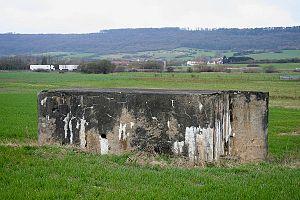
Blockhaus MOM pour mitrailleuse de la Ligne Maginot près de Oeutrange (Moselle - France)
Œutrange est une ancienne commune française du département de la Moselle, elle est rattachée à celle de Thionville depuis 1970.